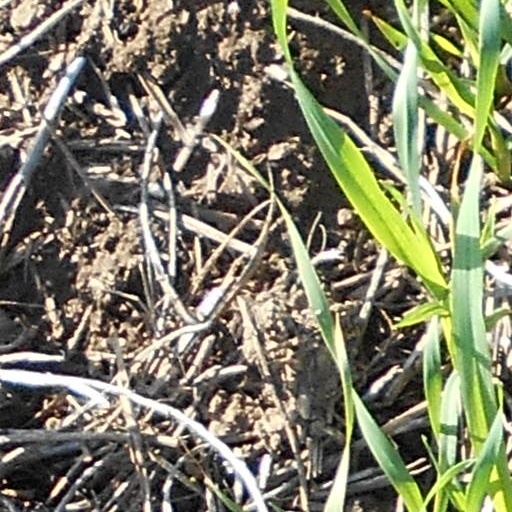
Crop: wheat